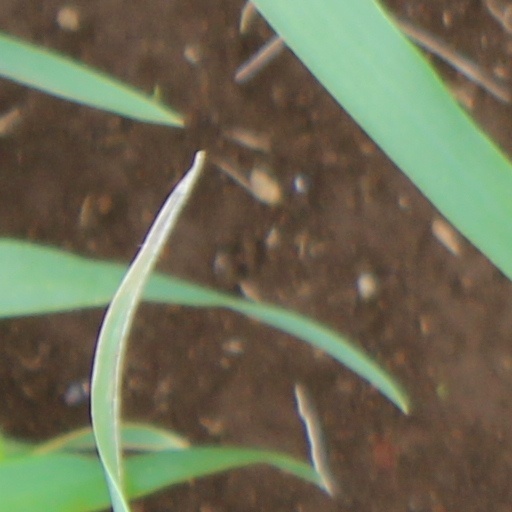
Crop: wheat